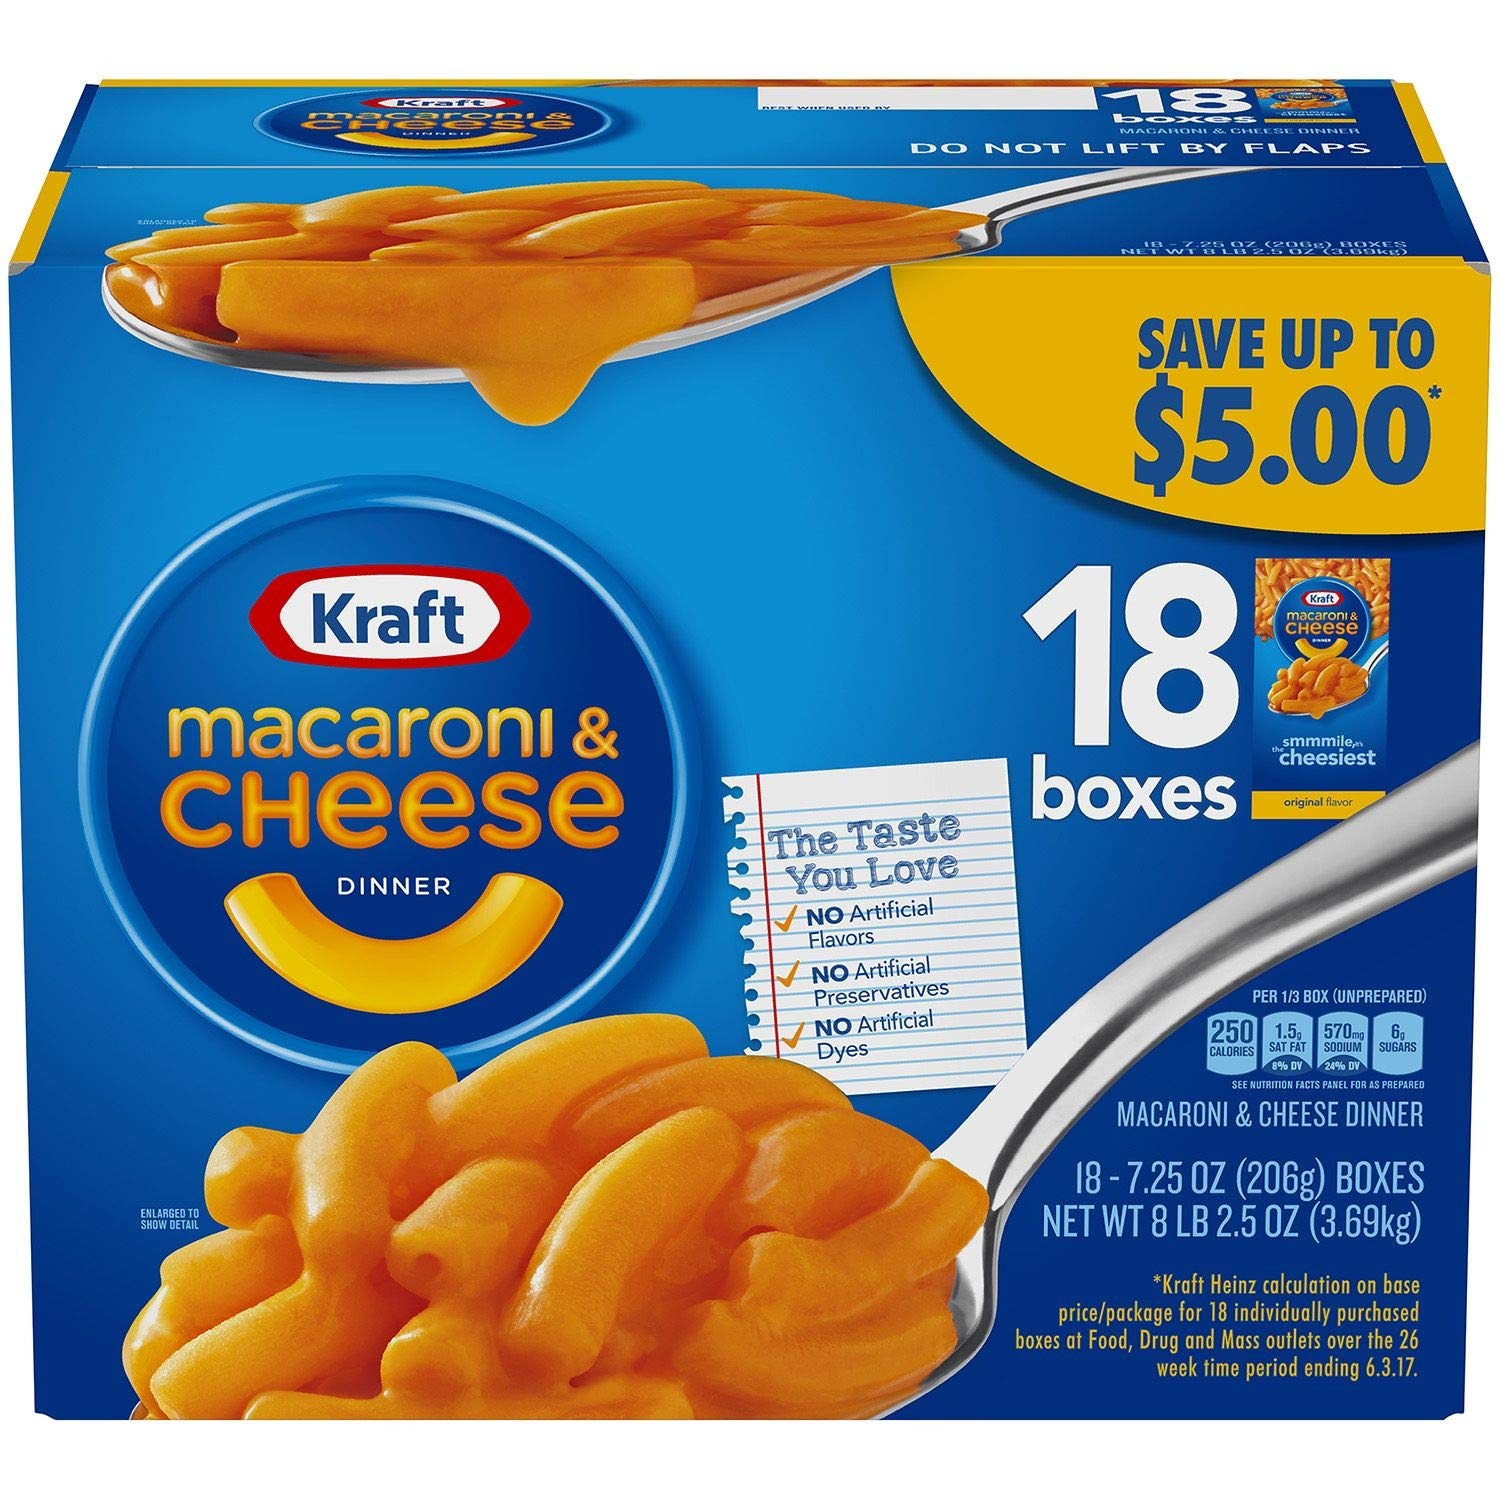
Item Name: Kraft Macaroni & Cheese, Original Flavor, 7.25 oz, 18 Boxes
Bullet Point 1: Macaroni & Cheese dinner with Premium Original Flavor in each 7.25 oz box with 18 Boxes in this Special Pack
Bullet Point 2: Consists of thick cheesy sauce
Bullet Point 3: Quick and simple Kraft dinner
Bullet Point 4: Delicious meal or side dish
Bullet Point 5: No artificial flavors, artifical dyes or artifical preservatives
Product Description: Even more reasons to love it. This box of Kraft macaroni & cheese dinner may look simple, but it actually contains some extraordinary things. Inside you will find happy childhood memories, tons of blissful smiles, and our delicious elbow macaroni waiting to be covered with gooey, cheesy goodness.
Value: 130.5
Unit: Ounce

Price: 15.39